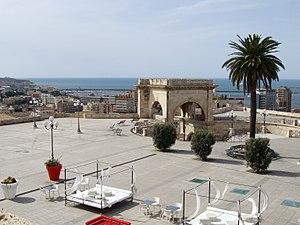
Le bastion Saint Rémy est l'une des fortifications les plus importantes de Cagliari, située dans l'historique quartier Castello. Le nom dérive du premier vice-roi piémontais, Filippo-Guglielmo Pallavicini, baron de Saint Rémy. A la fin du XIXe siècle, il a été transformé monumentalement en escalier surmonté de l'arc de Triomphe, qui donne accès à un passage couvert et à une grande terrasse panoramique.